Frederick William von Hessenstein

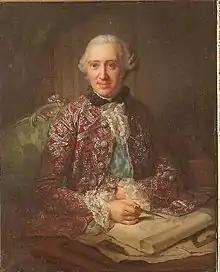
Frederick William von Hessenstein

Frederick William, Prince von Hessenstein (17 March 1735, Stockholm — 27 July 1808, Panker), was a Swedish statesman and a soldier of German ancestry.